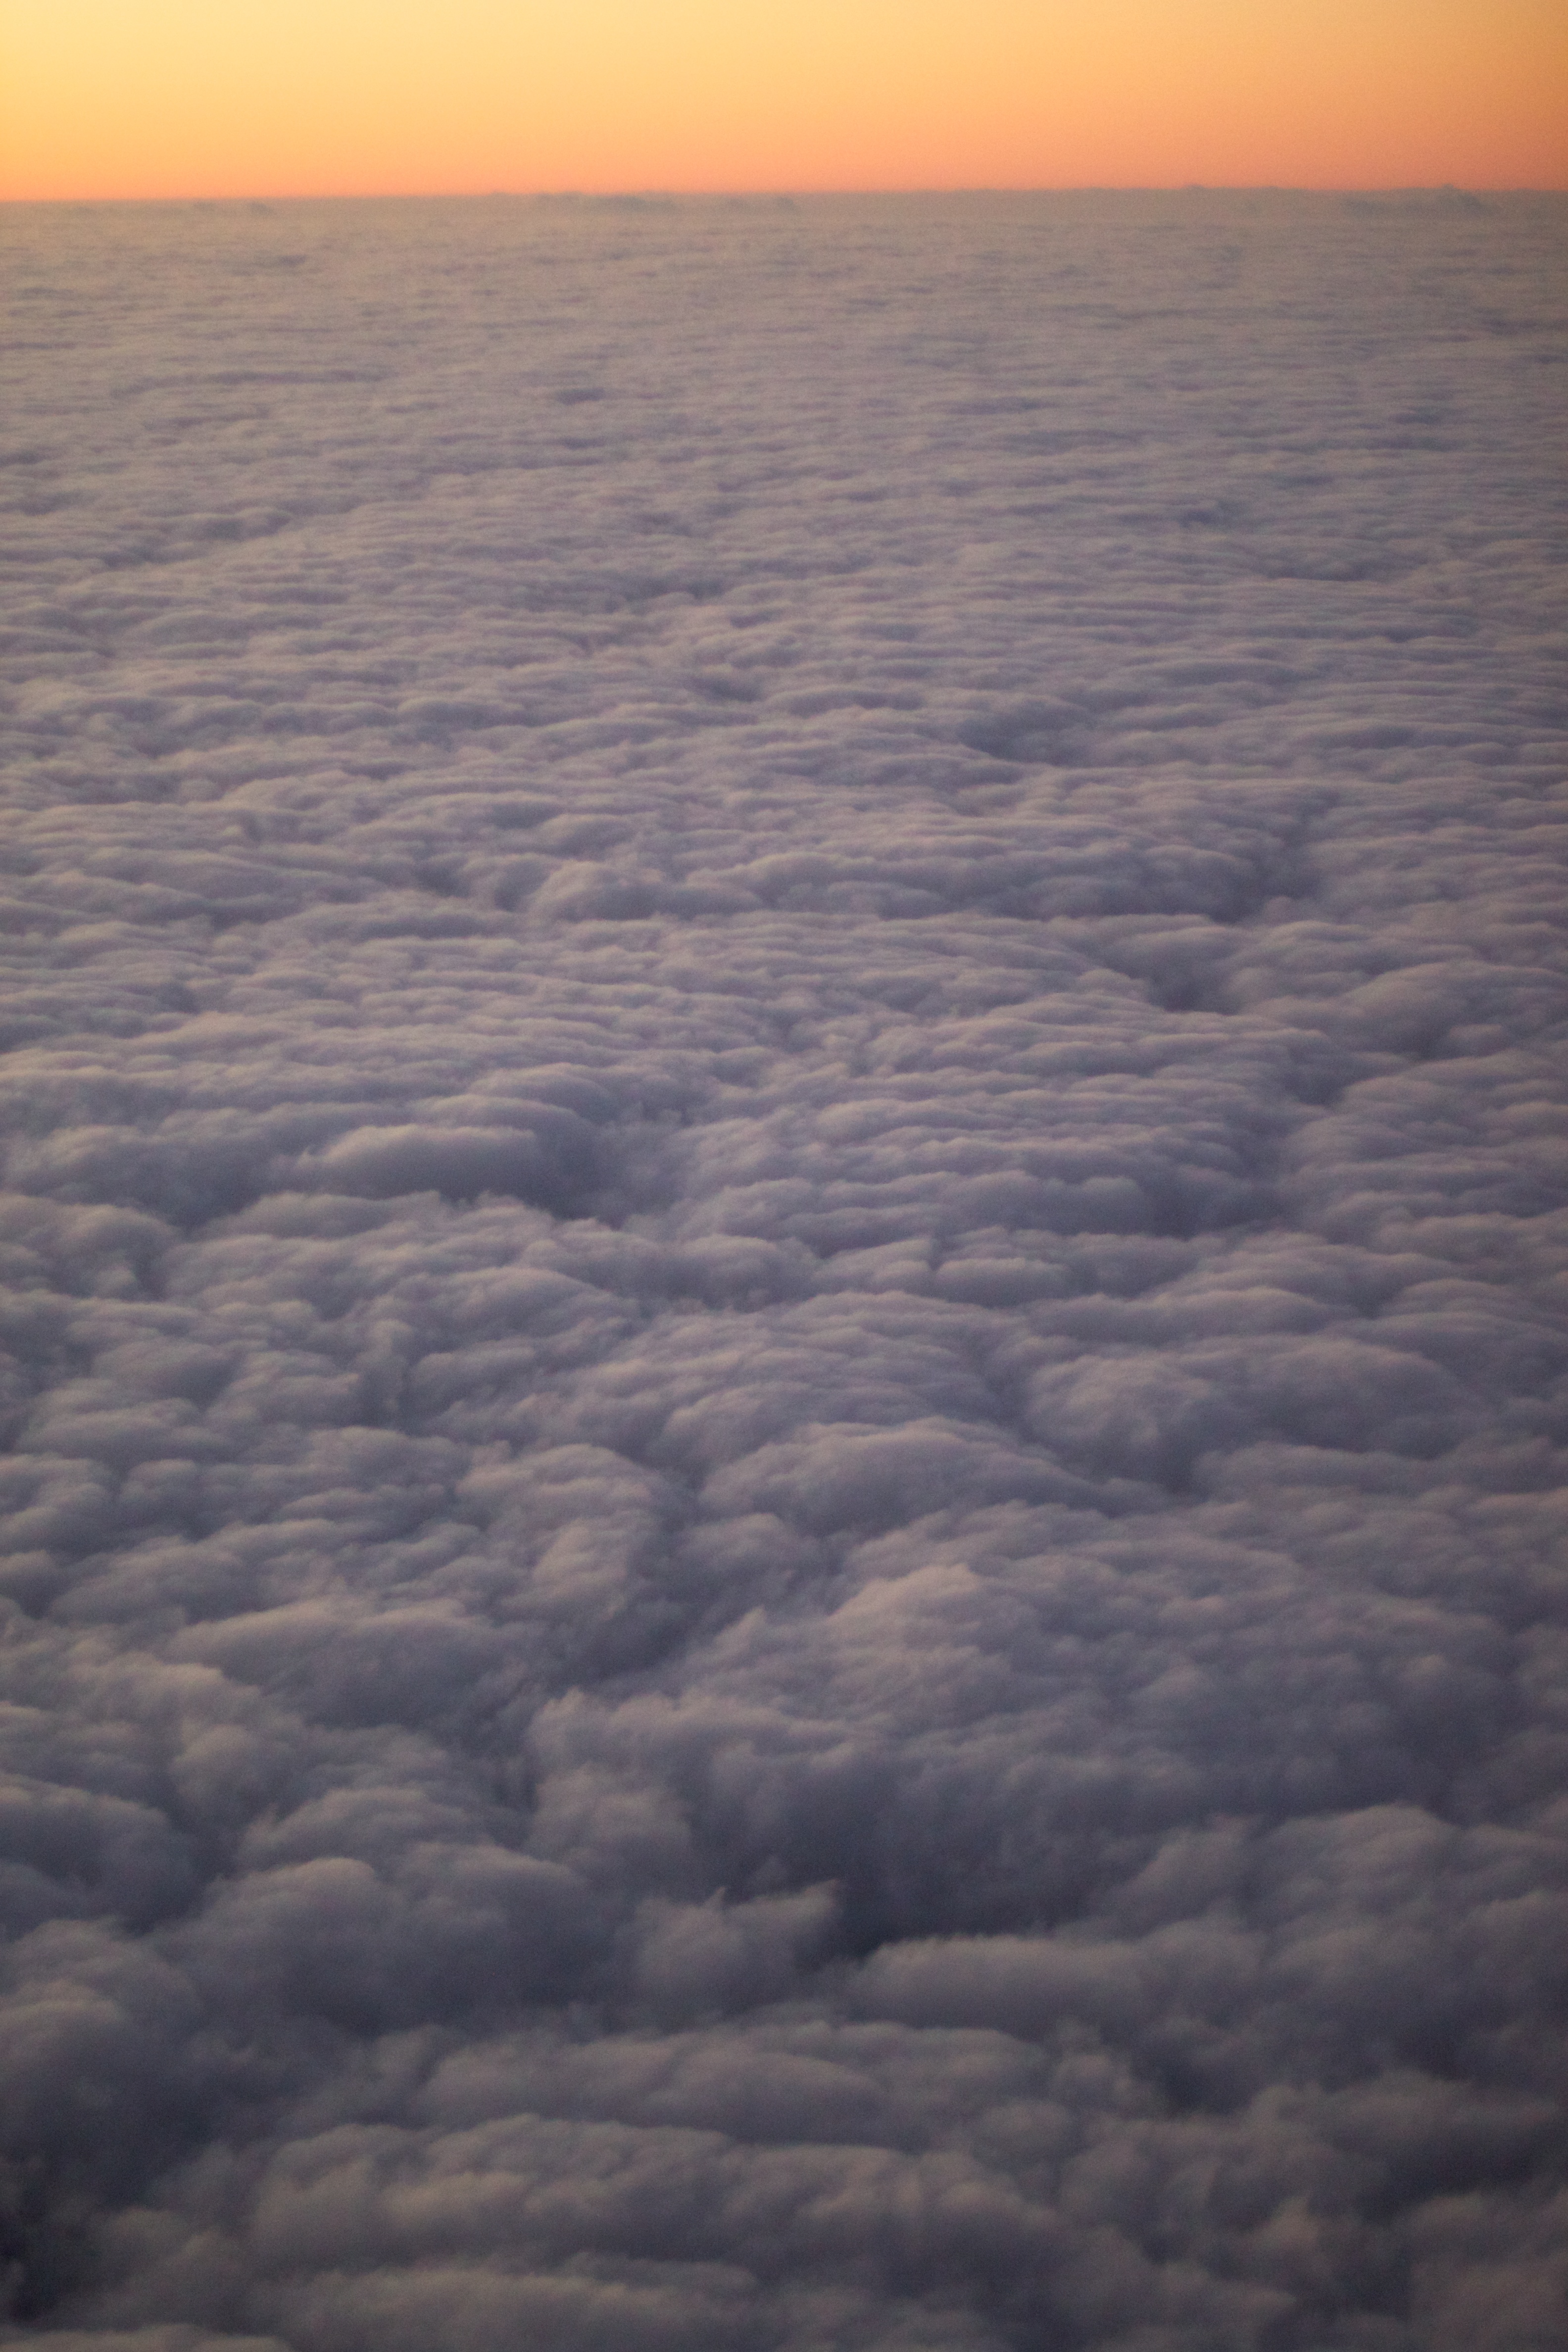
sea, ocean, horizon, cloud, sky, sunrise, sunlight, morning, dawn, atmosphere, reflection, flight, plain, clouds, meteorological phenomenon, atmospheric phenomenon, atmosphere of earth